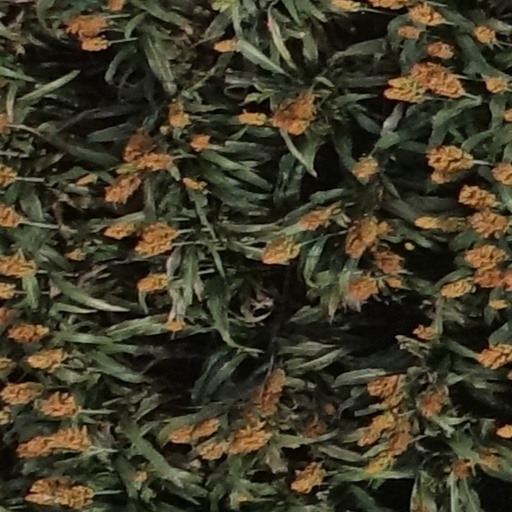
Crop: sorghum